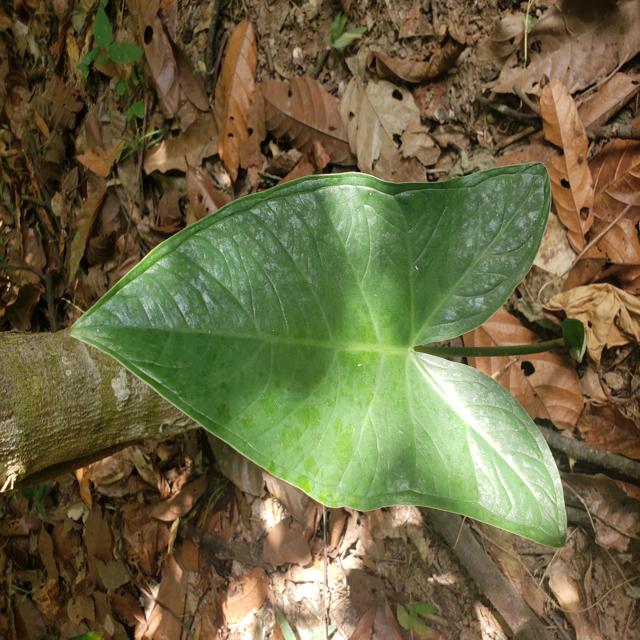
Label: Healthy